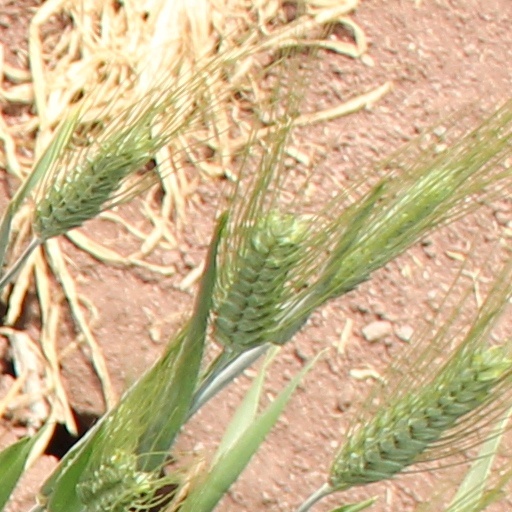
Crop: wheat